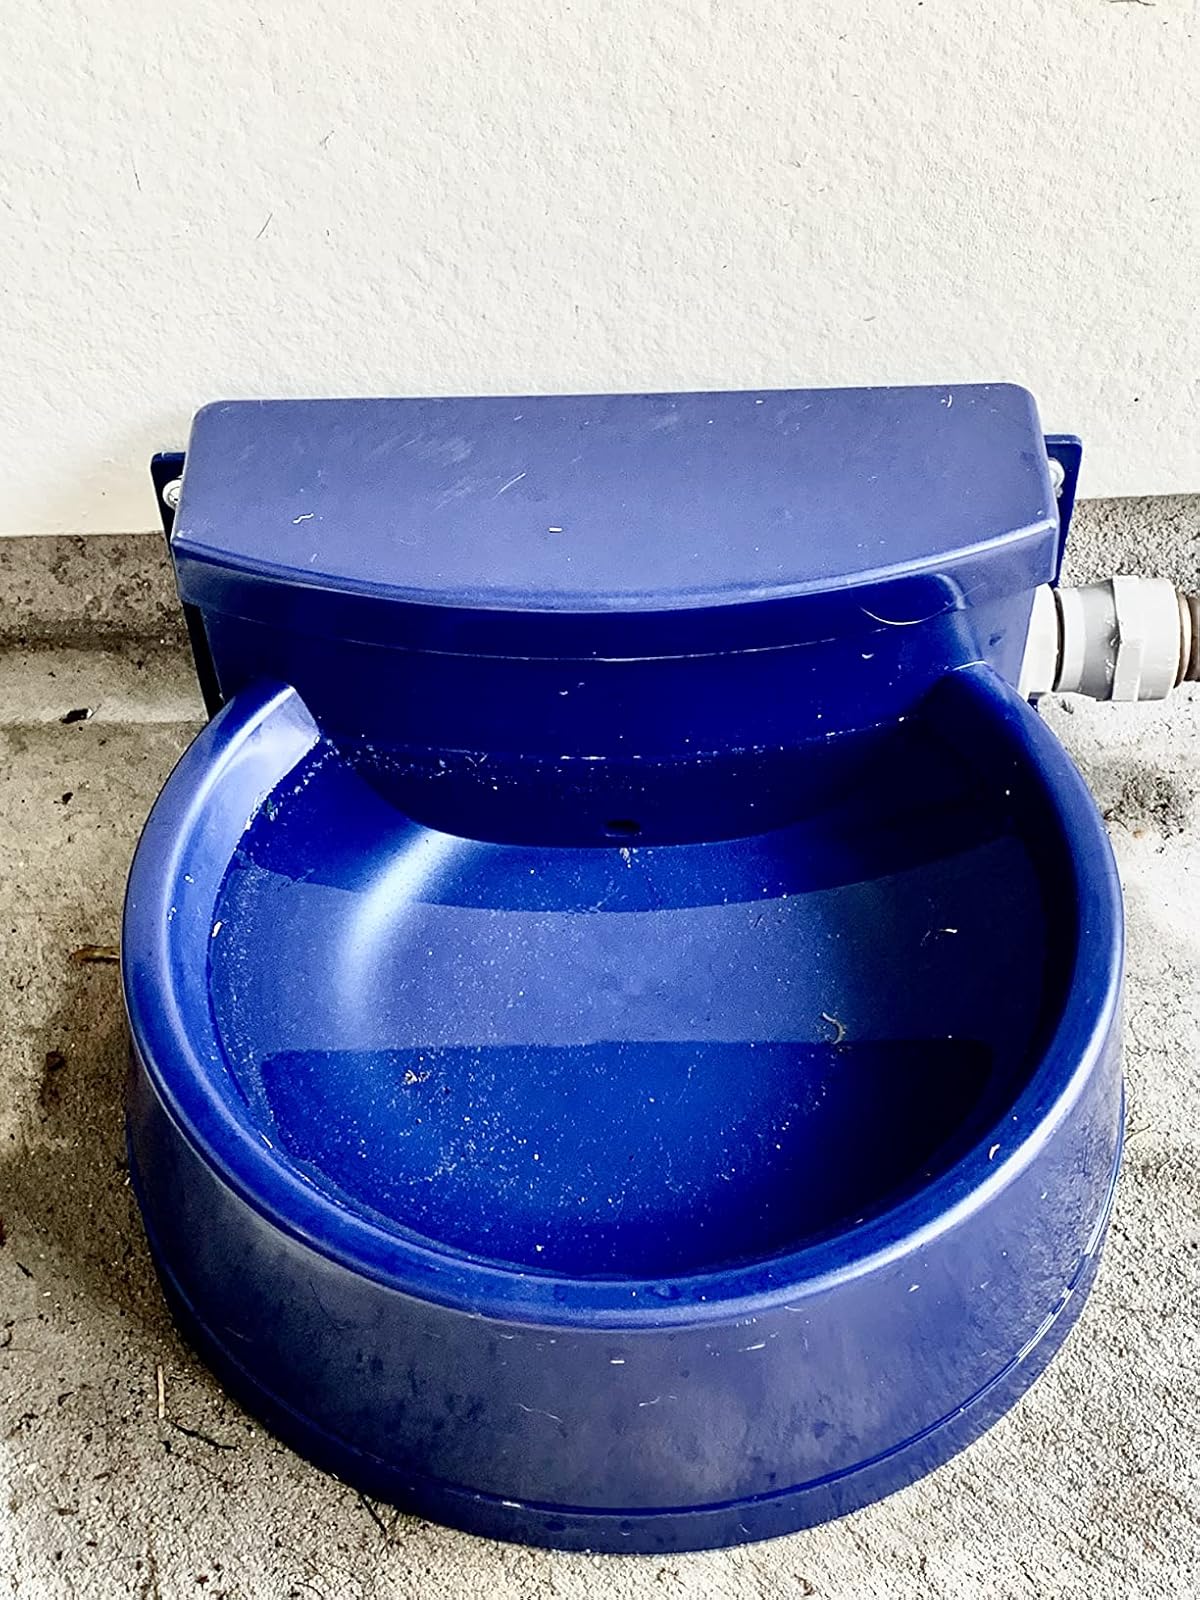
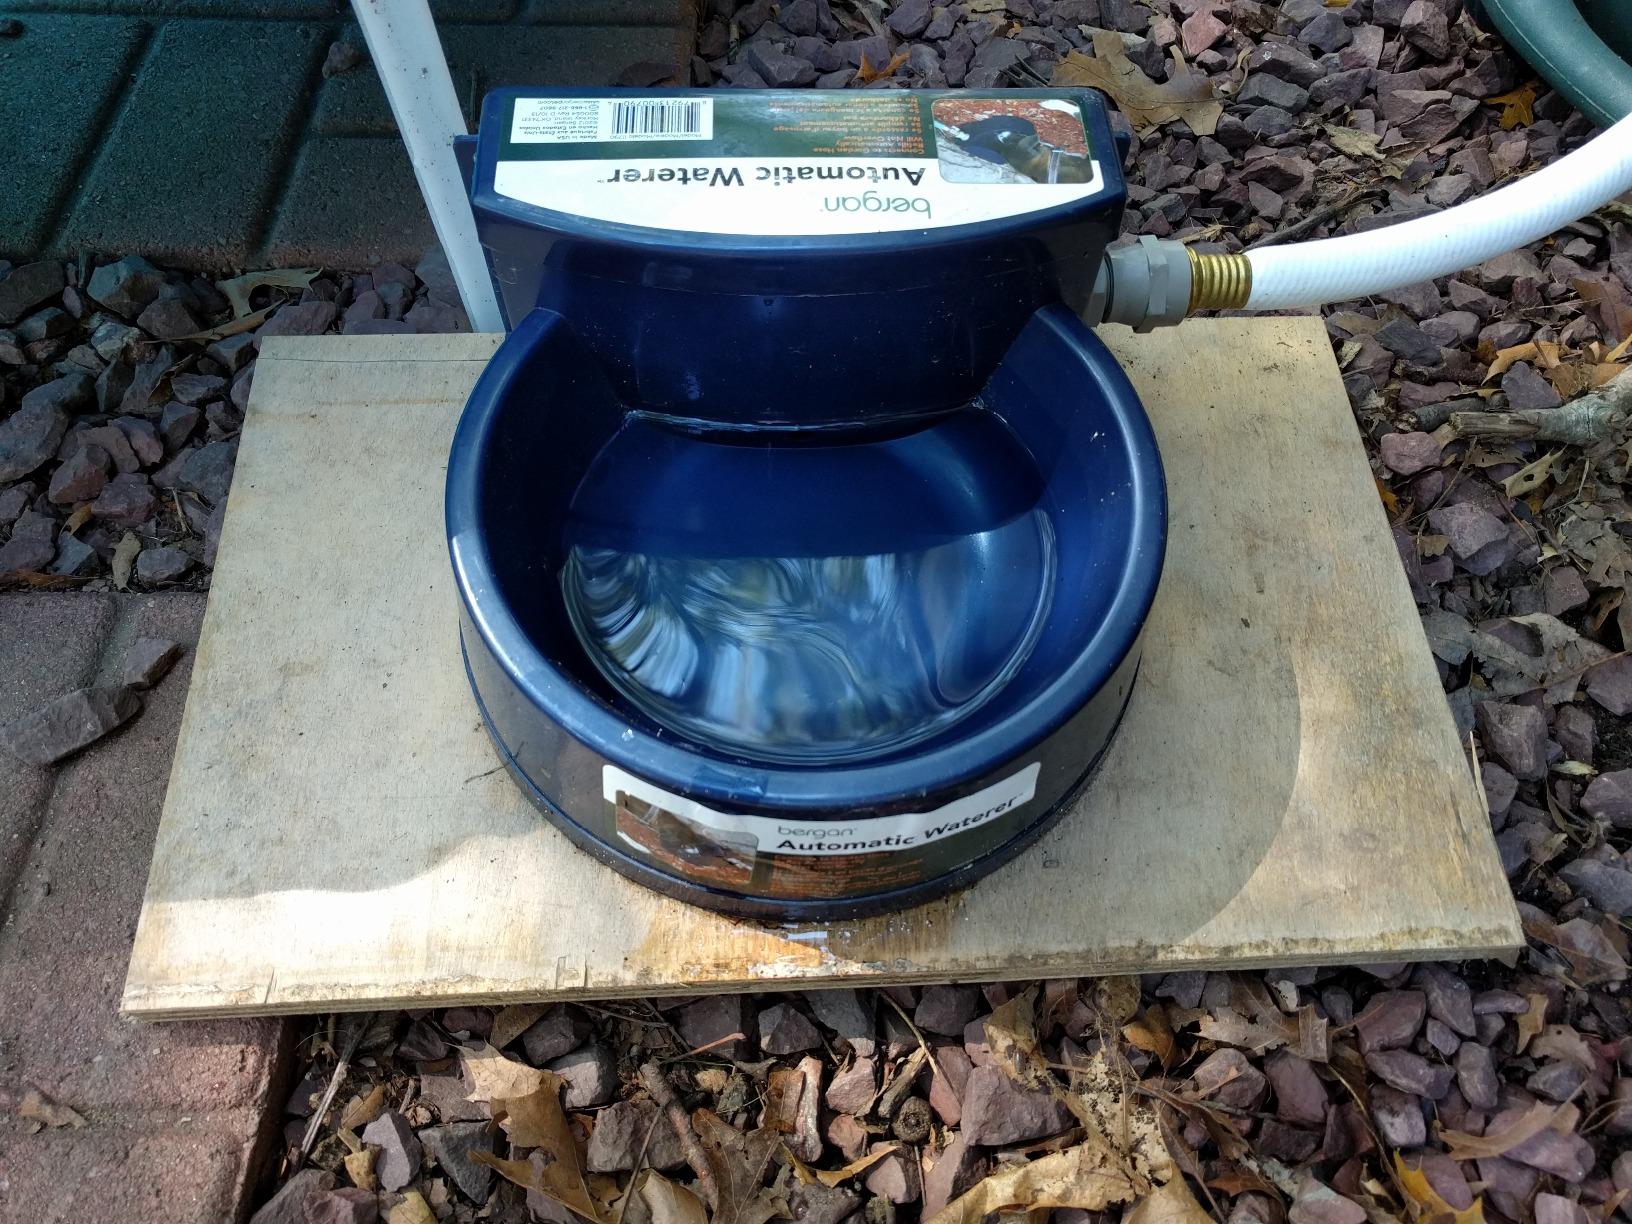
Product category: items_bowl
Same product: yes